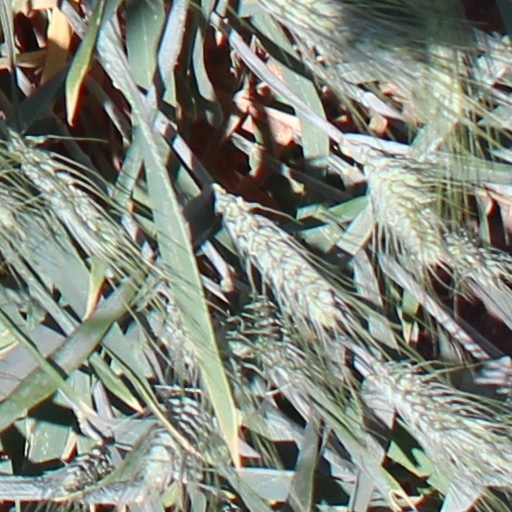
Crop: wheat